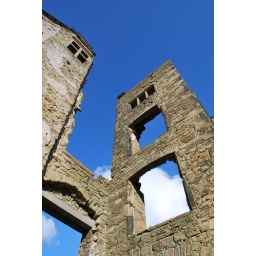
Deep blue sky viewed through windows in Hardwick Old Hall